Museum of Lisbon

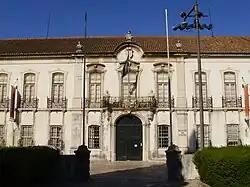
Pimenta Palace in Campo Grande.

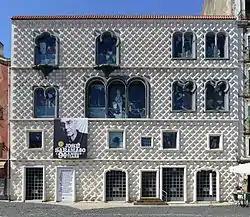
Casa dos Bicos in Alfama.

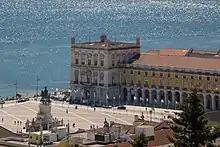
The western tower of the Praça do Comércio houses the Museu de Lisboa's location in the Lisbon Baixa.

The creation of a municipal museum for Lisbon was first proposed in 1909, by the republican members of the Lisbon Senate, then dominated by monarchists, but no action was taken.